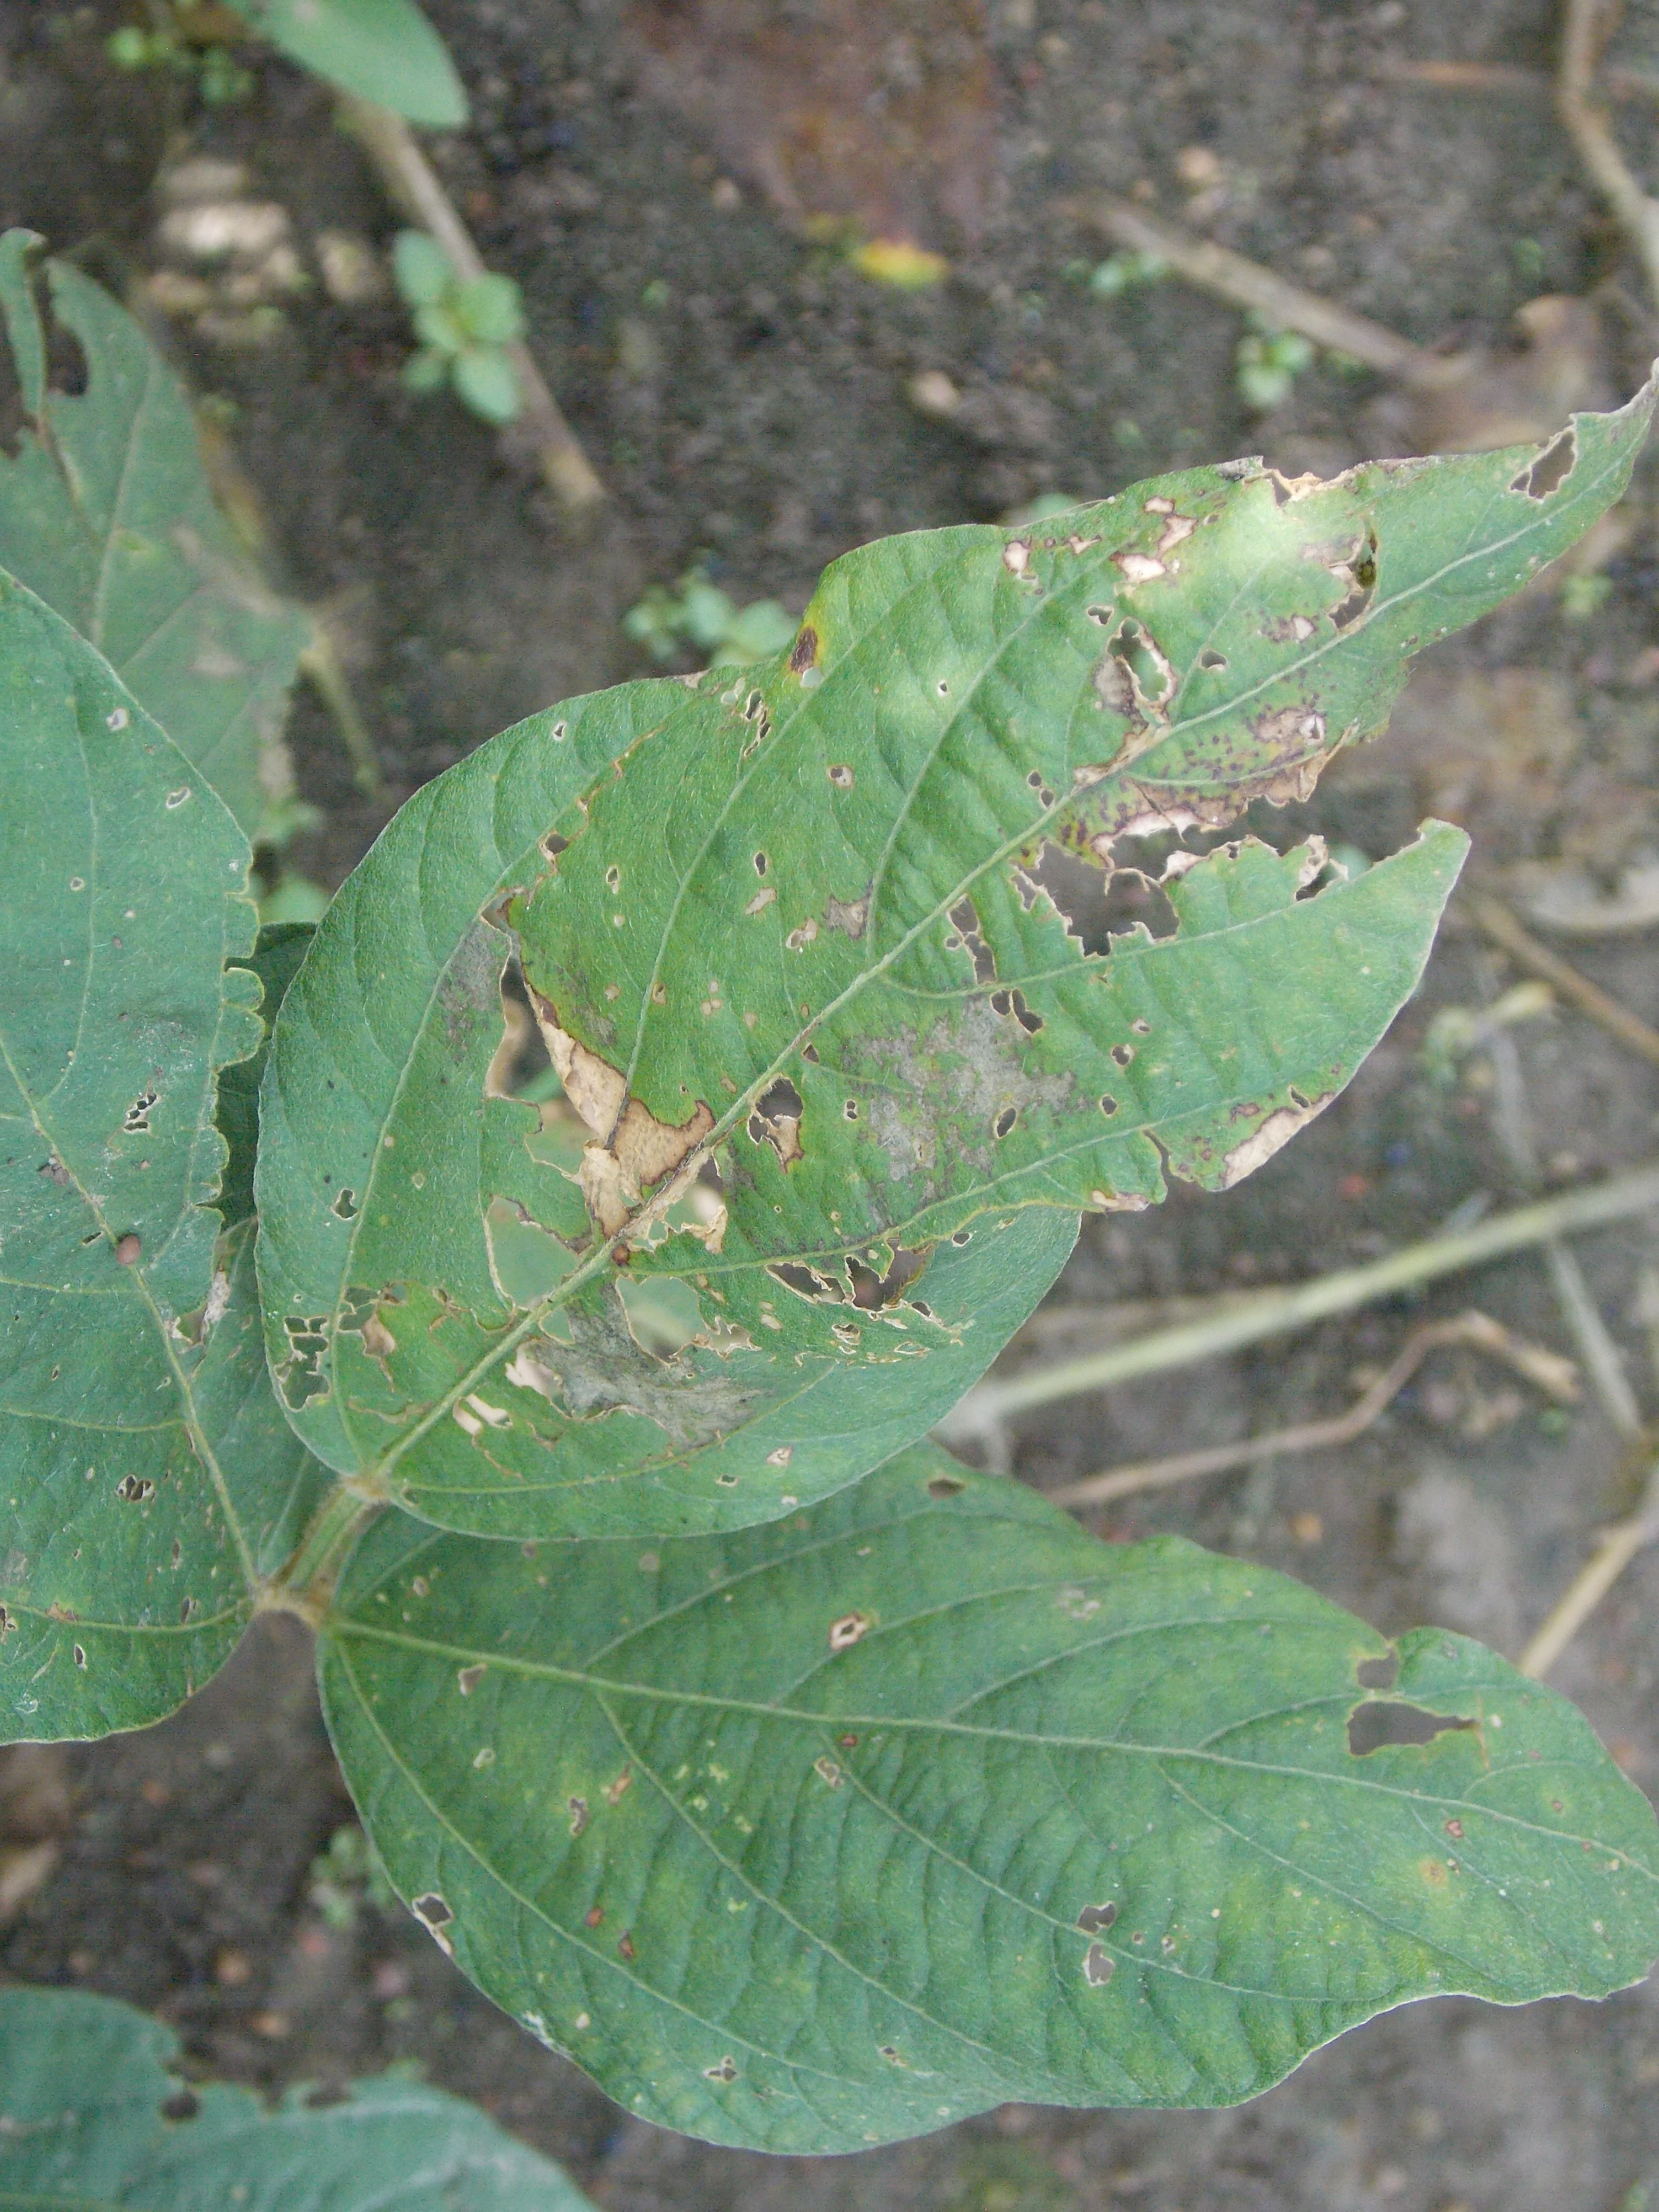
Label: Disease